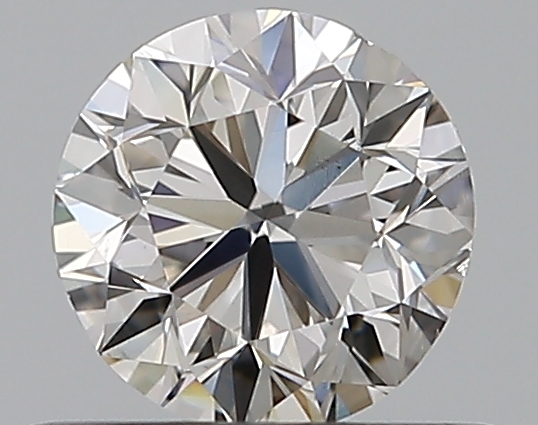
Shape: round
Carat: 0.5
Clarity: VS2
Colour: I
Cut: VG
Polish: EX
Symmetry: VG
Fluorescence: N
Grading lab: GIA
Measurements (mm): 4.9 x 4.96 x 3.18